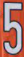
Number: 5